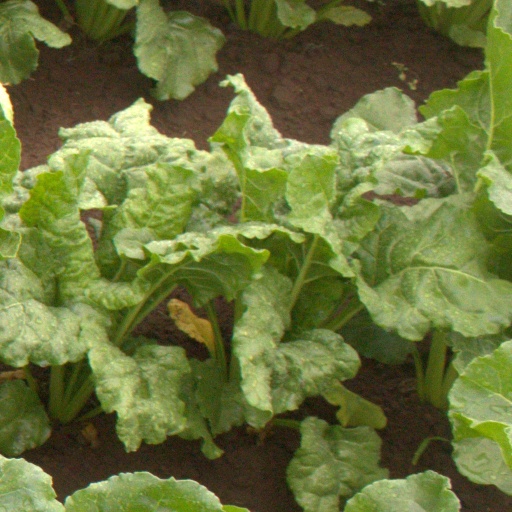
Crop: sugar beet